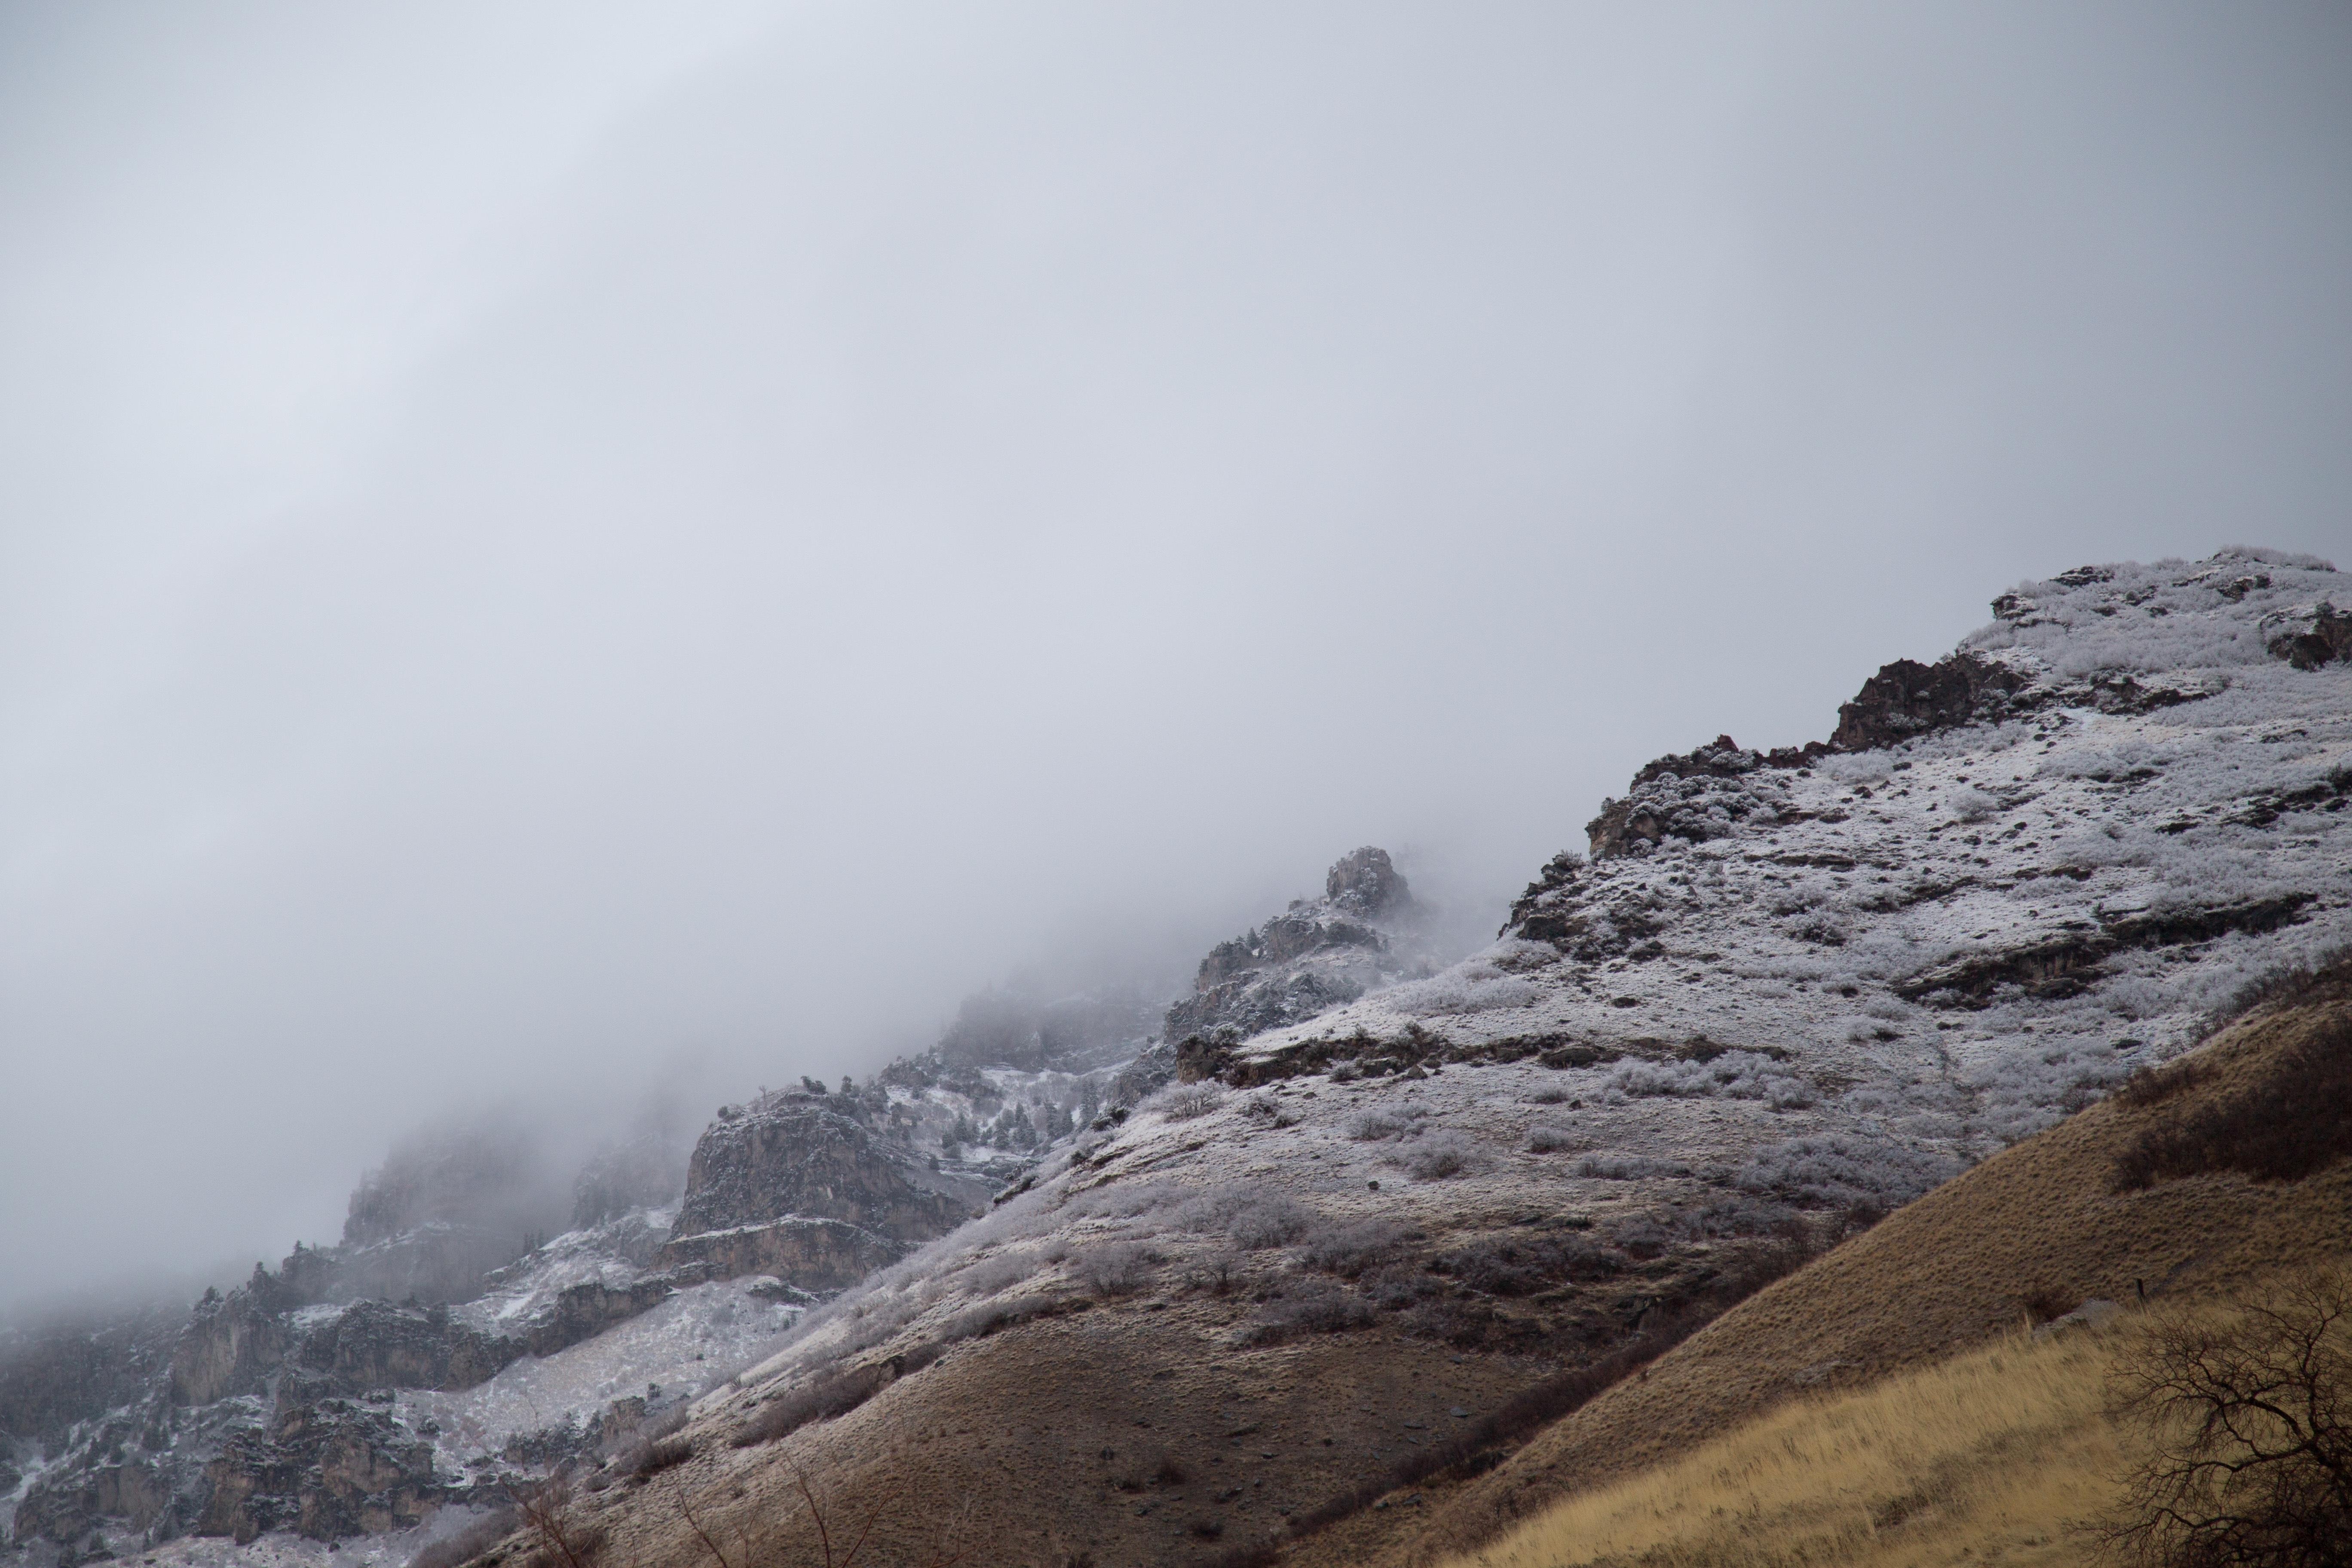
landscape, sea, nature, walking, mountain, snow, winter, cloud, fog, mist, hill, adventure, mountain range, autumn, weather, alpine, season, ridge, summit, mountaineering, rocks, outdoors, mountains, plateau, fell, highlands, landform, geographical feature, atmospheric phenomenon, mountainous landforms, geological phenomenon